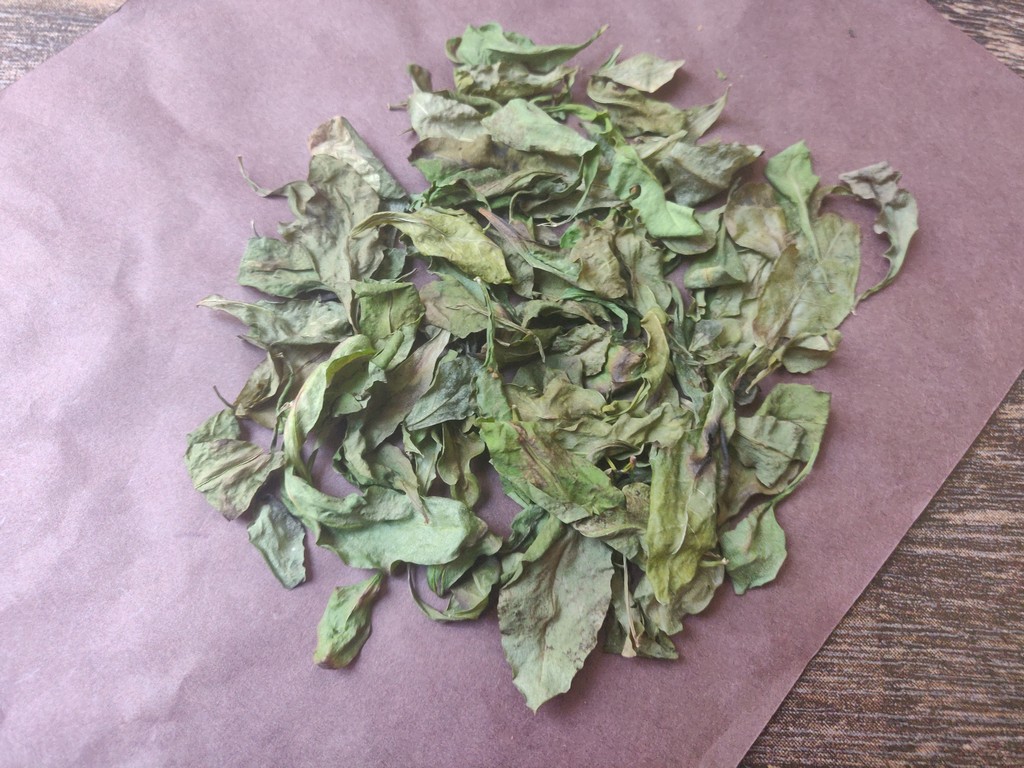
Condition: Dried
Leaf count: multiple
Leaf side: unknown